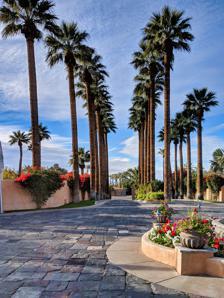
Building: Royal Palms Resort and Spa
Country: United States of America
Year built: 1929
Historic site Royal Palms Resort and Spa Coordinates 33°30′17″N 111°58′05″W / 33.50472°N 111.96813°W / 33.50472; -111.96813 Built 1929 Location of Royal Palms Resort and Spa in Arizona Show map of Arizona Royal Palms Resort and Spa (the United States) Show map of the United States Royal Palms Resort and Spa is a historic hotel in Phoenix, Arizona .  It was built in Spanish Colonial style in 1929 as a retirement home for New York businessman Delos Cooke, who died unexpectedly in 1931, and his wife. It opened as a hotel in 1948. It is a member of the Historic Hotels of America program of the National Trust for Historic Preservation . The hotel's mahogany front doors are original. It has an almost-unique imported Spanish tile mural called the " Lady of Spain ". Its Mansion Courtyard has 24 tiles in its archways, each representing a Spanish province ; these are also original to the estate. The resort has almost 200 examples of palm trees , in 14 varieties. The 1992 TV movie Sunstroke , with Don Ameche (in his last TV role) and Jane Seymour , was filmed at Royal Palms. Seymour's character, after a bitter divorce, sought to regain custody of her daughter in a film noir journey; Ameche played a Scottsdale motel manager. There are 24 fountains, and 73 fireplaces (some inside guest rooms), and 193 palm trees. The resort was sold for $88.25 million in 2016. The resort finished a $3.7 million renovation in 2017.  The historically sensitive renovation addressed all 119 guest rooms, the resort's lounge area with its "Mother-of-Pearl"-tiled swimming pool, its event lawns, and landscaping which includes almost 200 palm trees across its nine acres. In 2018 the resort celebrated its 70th anniversary. There was a "Royal Palms 70th Anniversary Party" on September 20, 2018.  Tickets were $50 and guests were invited to wear 1940s resort wear . The resort was listed as one of the most romantic hotels in the world by Luxury Travel magazine in 2022. Fireplace at pool in 2018 Mother-of-Pearl tiled pool References